Caoutchouc (painting)

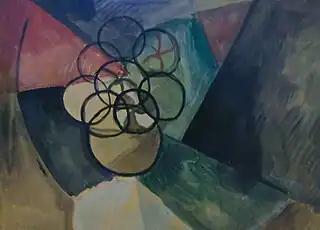
Alternative image of "Caoutchouc"

The title ""Caoutchouc"" was derived from a book by Raymond Roussel, "Impressions d'Afrique" (1909). It was chosen by Picabia several years after the painting was executed. During the months of May or June 1912, Picabia—along with Marcel Duchamp and Guillaume Apollinaire—went to see the stage version of Roussel's "Impressions d'Afrique" in Paris at the Théâtre Antoine. In both the novel and the play, an ancestral African emperor had planted a rubber tree and a palm for his twin sons. The first tree to bloom would determine which of his sons would become the heir to his throne. The palm bloomed first and one of the sons became king, setting off a feud that resulted in the death of the newly crowned king, whose decaying body was displayed resting against the aged rubber tree ("caoutchouc caduc"); the rubber tree itself became the symbol for the end of a branch of family lineage.